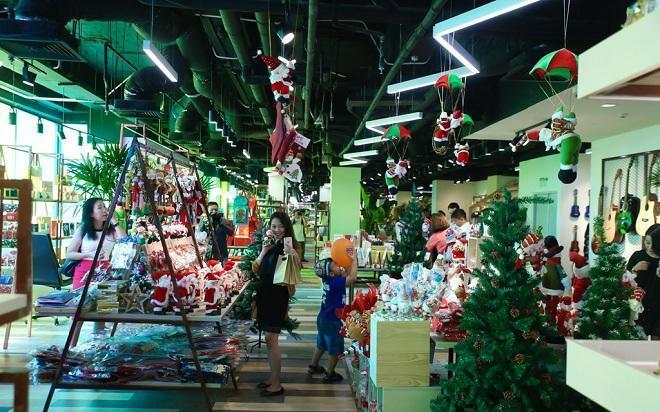
có nhiều loại đồ trang trí giáng sinh đang được trưng bày trong căn phòng